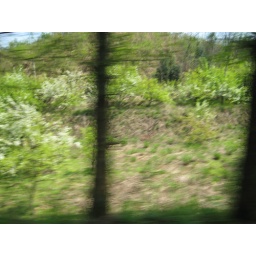
fruit trees in bloom from bus zhangjiajie 6jpg